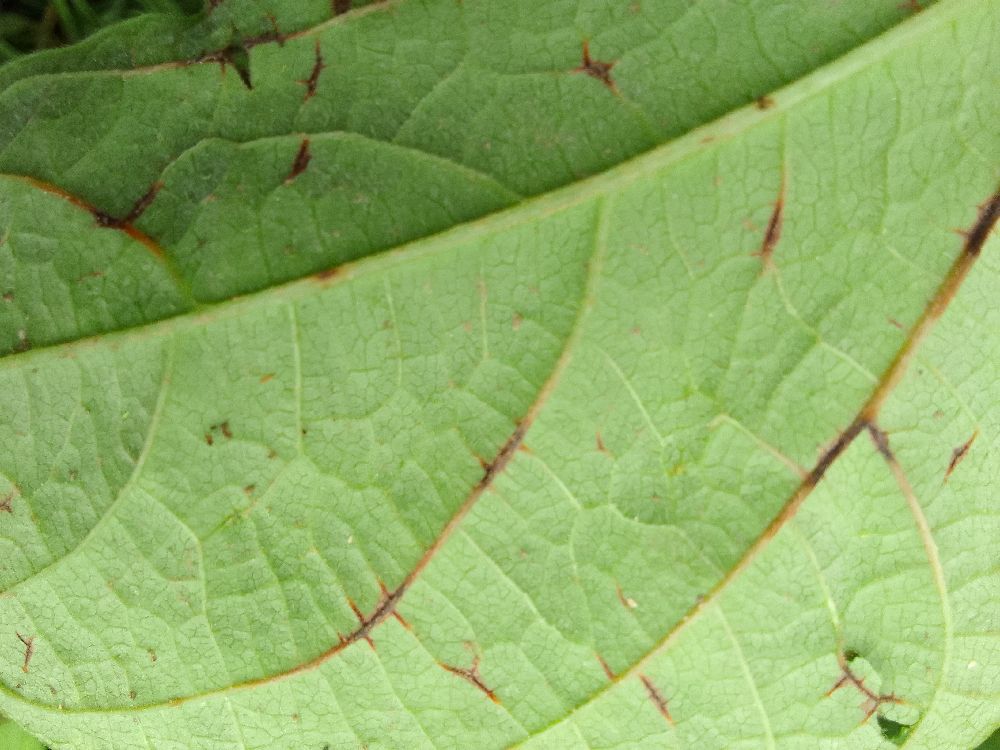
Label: anthracnose